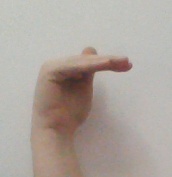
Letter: khaa